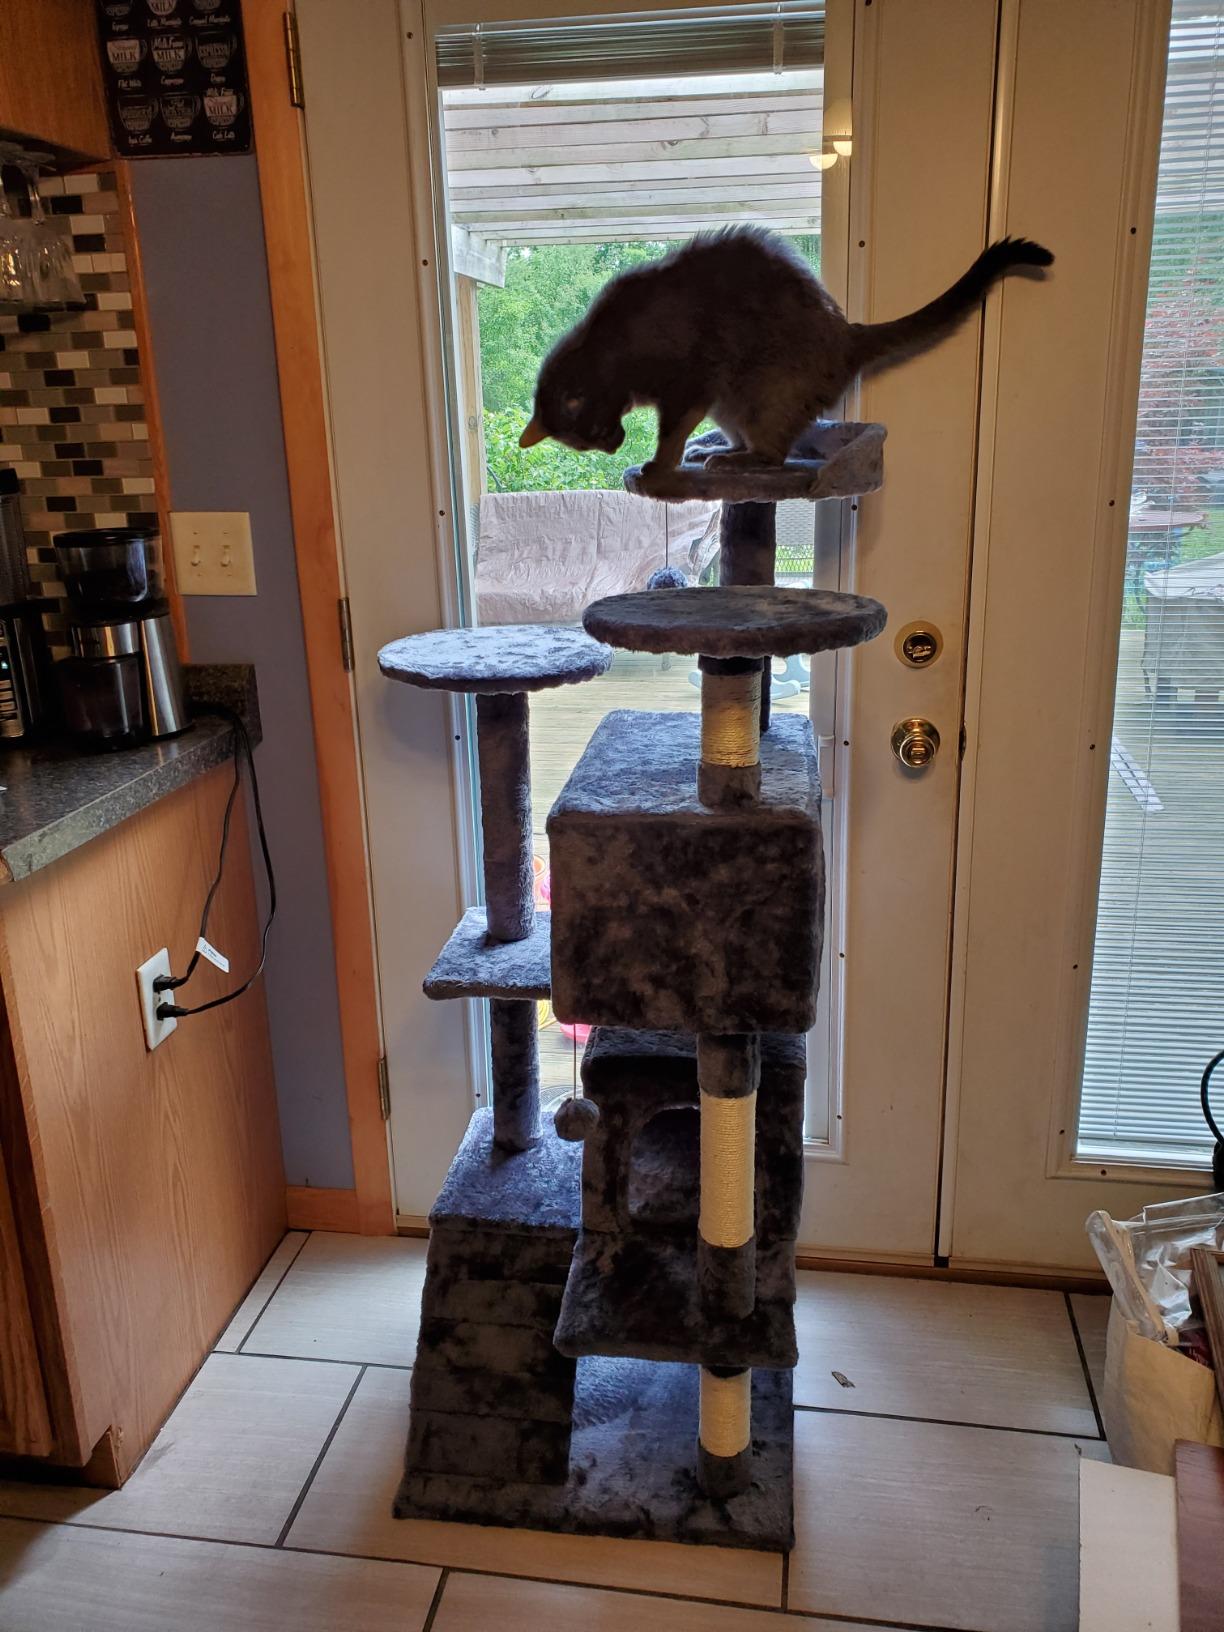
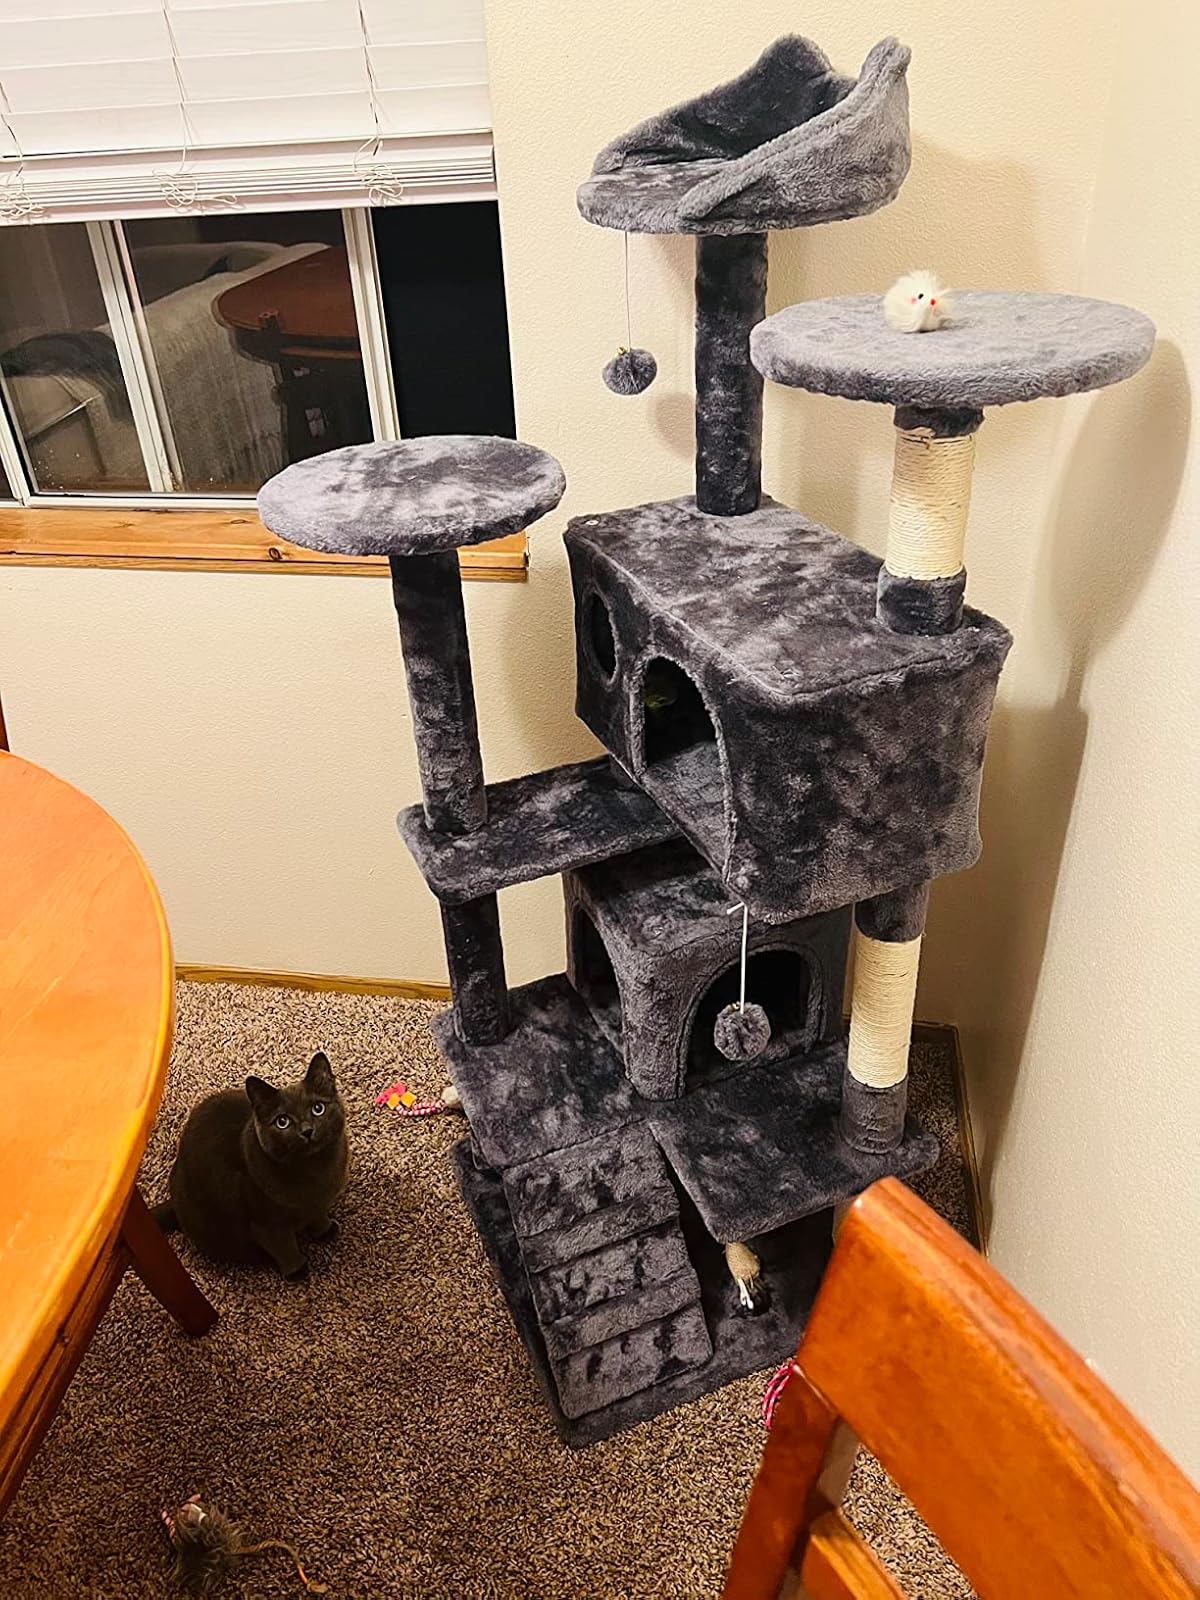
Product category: items_cat tree
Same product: yes